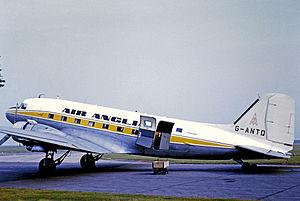
Air Anglia est une compagnie aérienne régionale britannique privée, indépendante et basée à l’aéroport de Norwich créée en 1970 et disparue en 1980. Elle est créée à la suite d’une fusion de trois petites compagnies aériennes, Anglian Air Charter, Norfolk Airways et Rig Air.